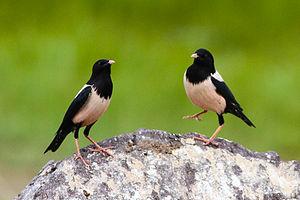
Les Sturnidae sont une famille de passereaux constituée de 33 genres et de 123 espèces existantes.